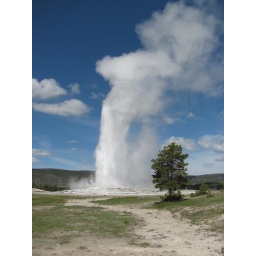
looking west -- the traditional &amp;quot;postcard&amp;quot; shot with the pine tree in it.